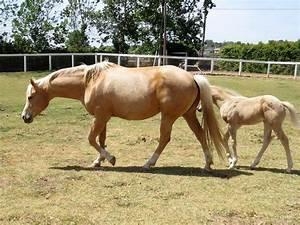
horse